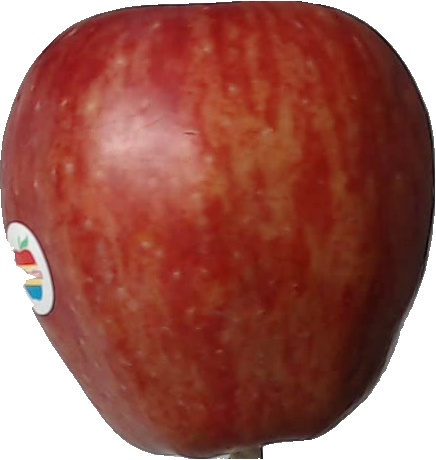
Label: apple_red_1